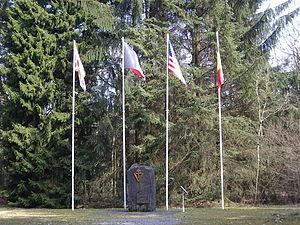
Mémorial Mission Citronelle Localisation - 08800 - Monthermé
La mission Citronelle est une mission organisée au cours du deuxième trimestre 1944